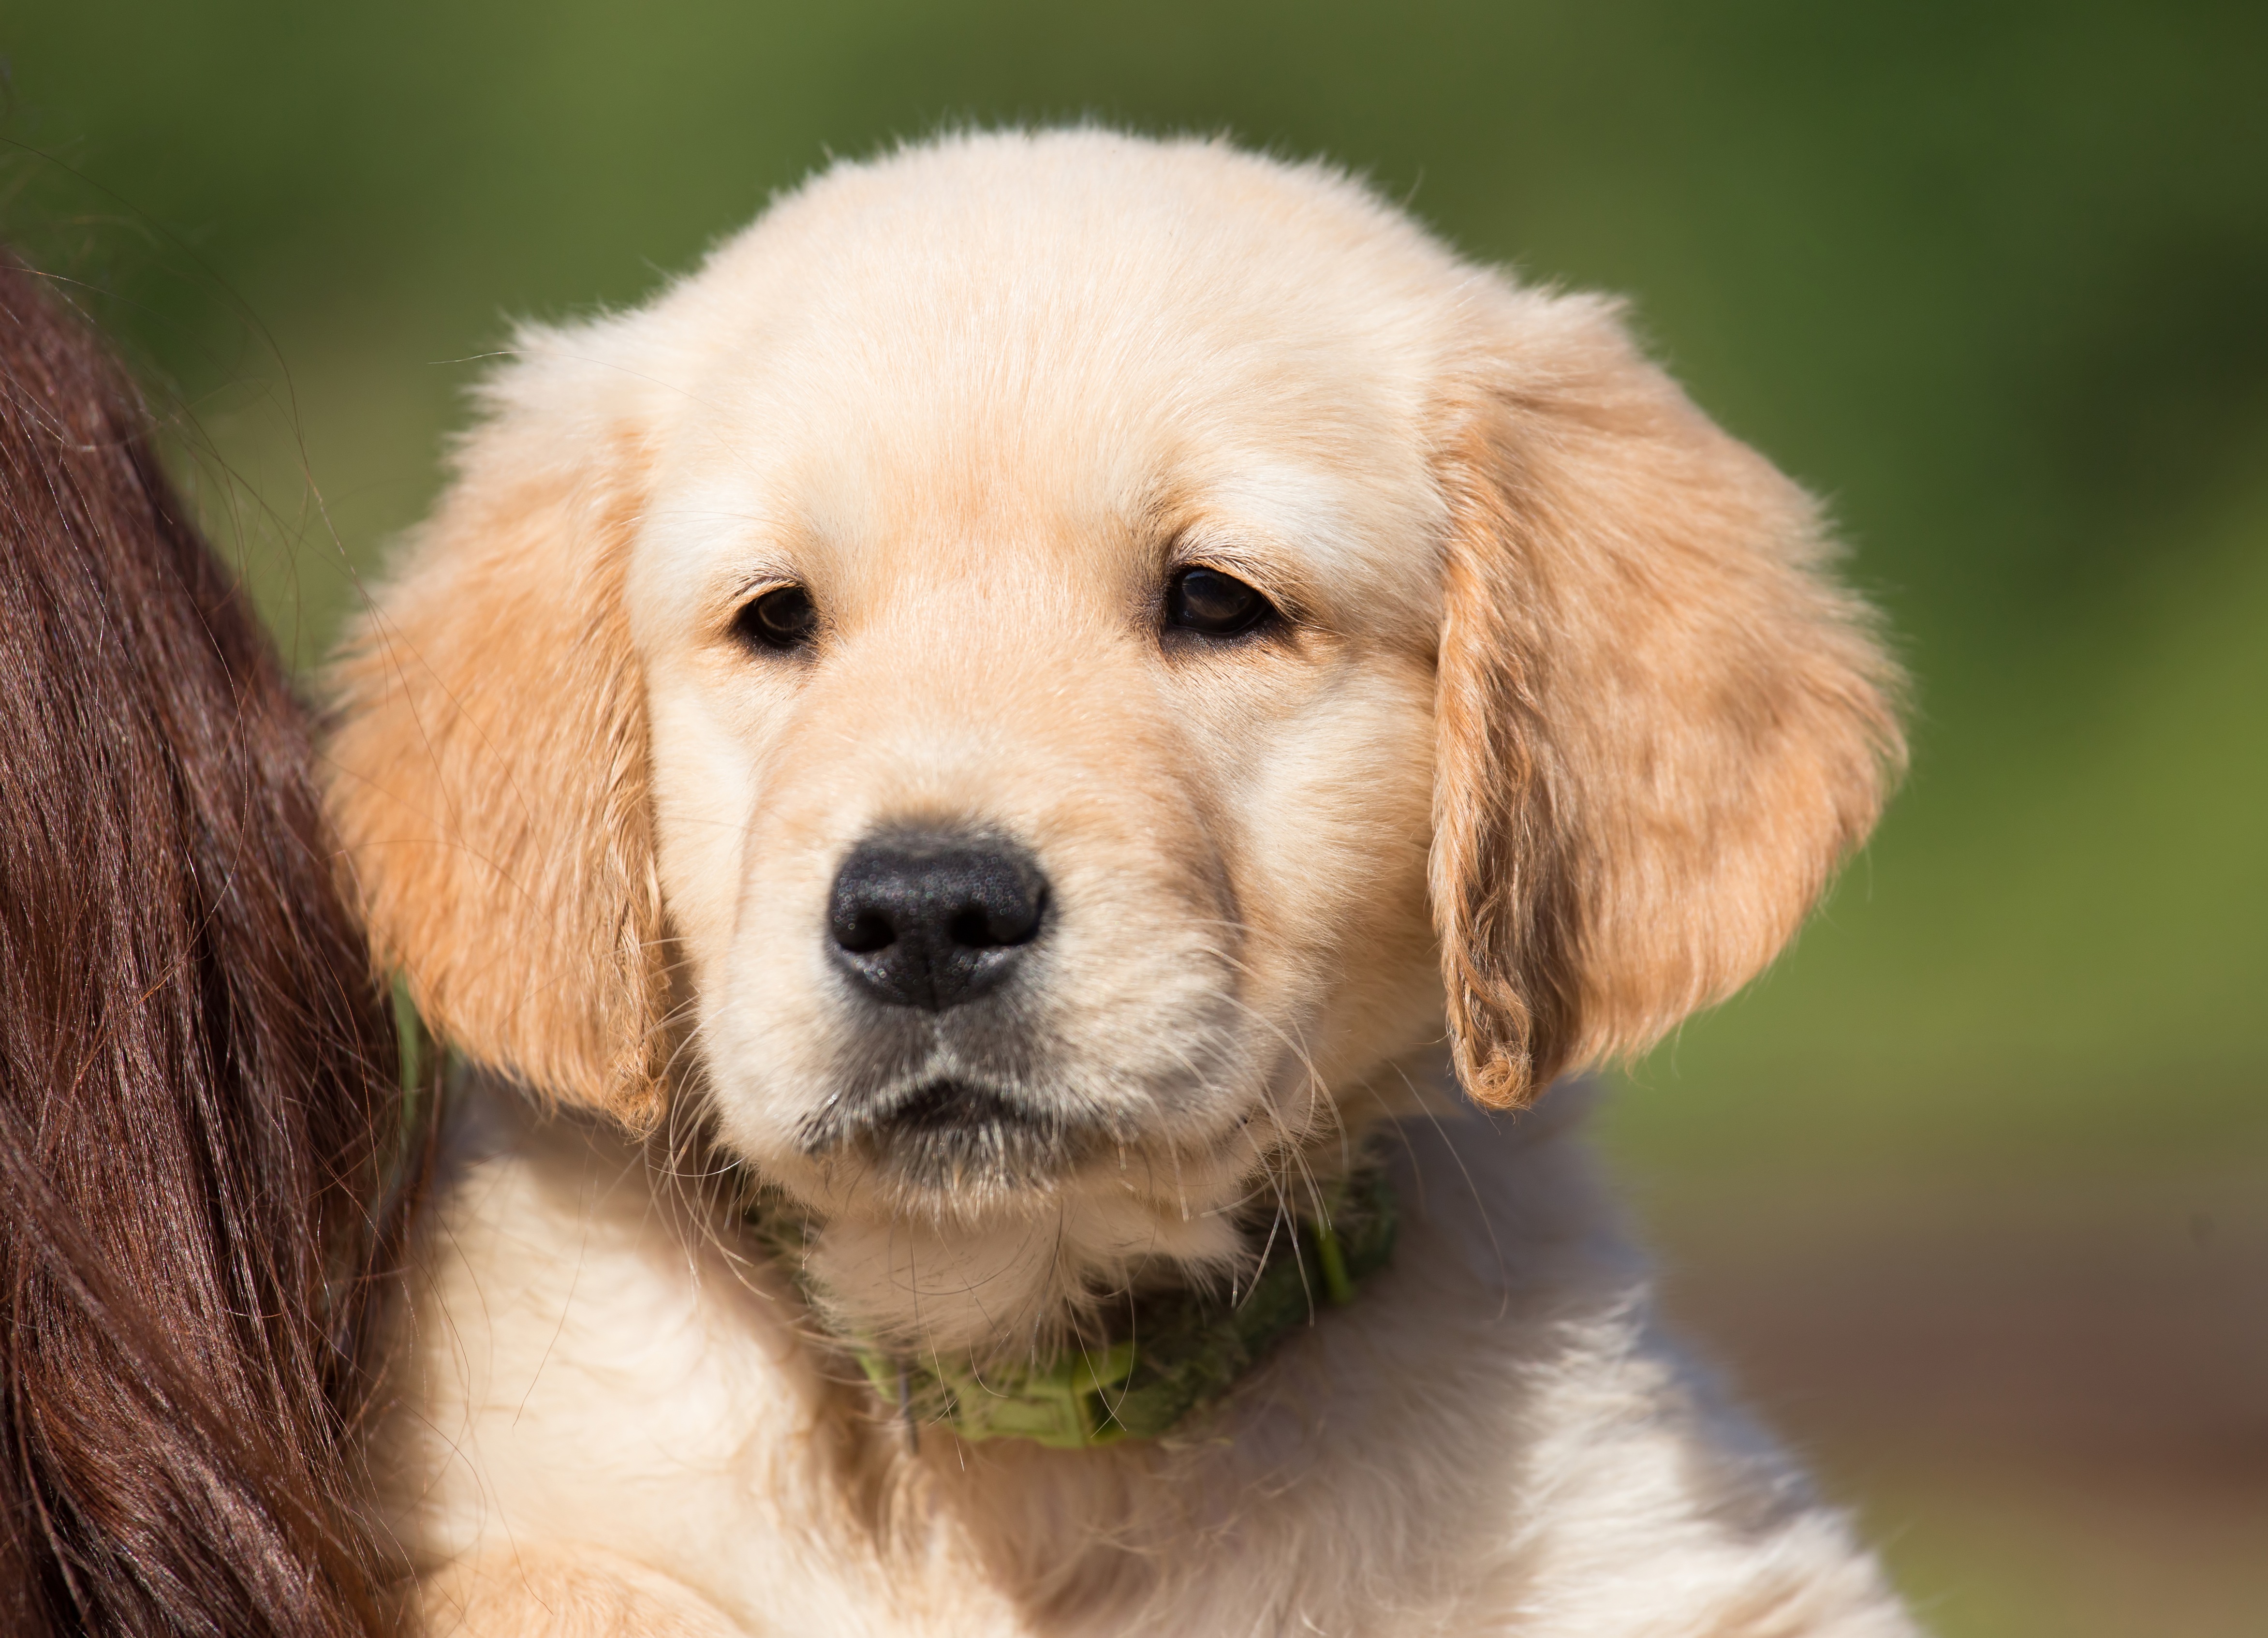
puppy, dog, pet, young, mammal, nose, golden retriever, vertebrate, out, dog breed, retriever, purebred dog, in the free, hundeportrait, dog like mammal, carnivoran